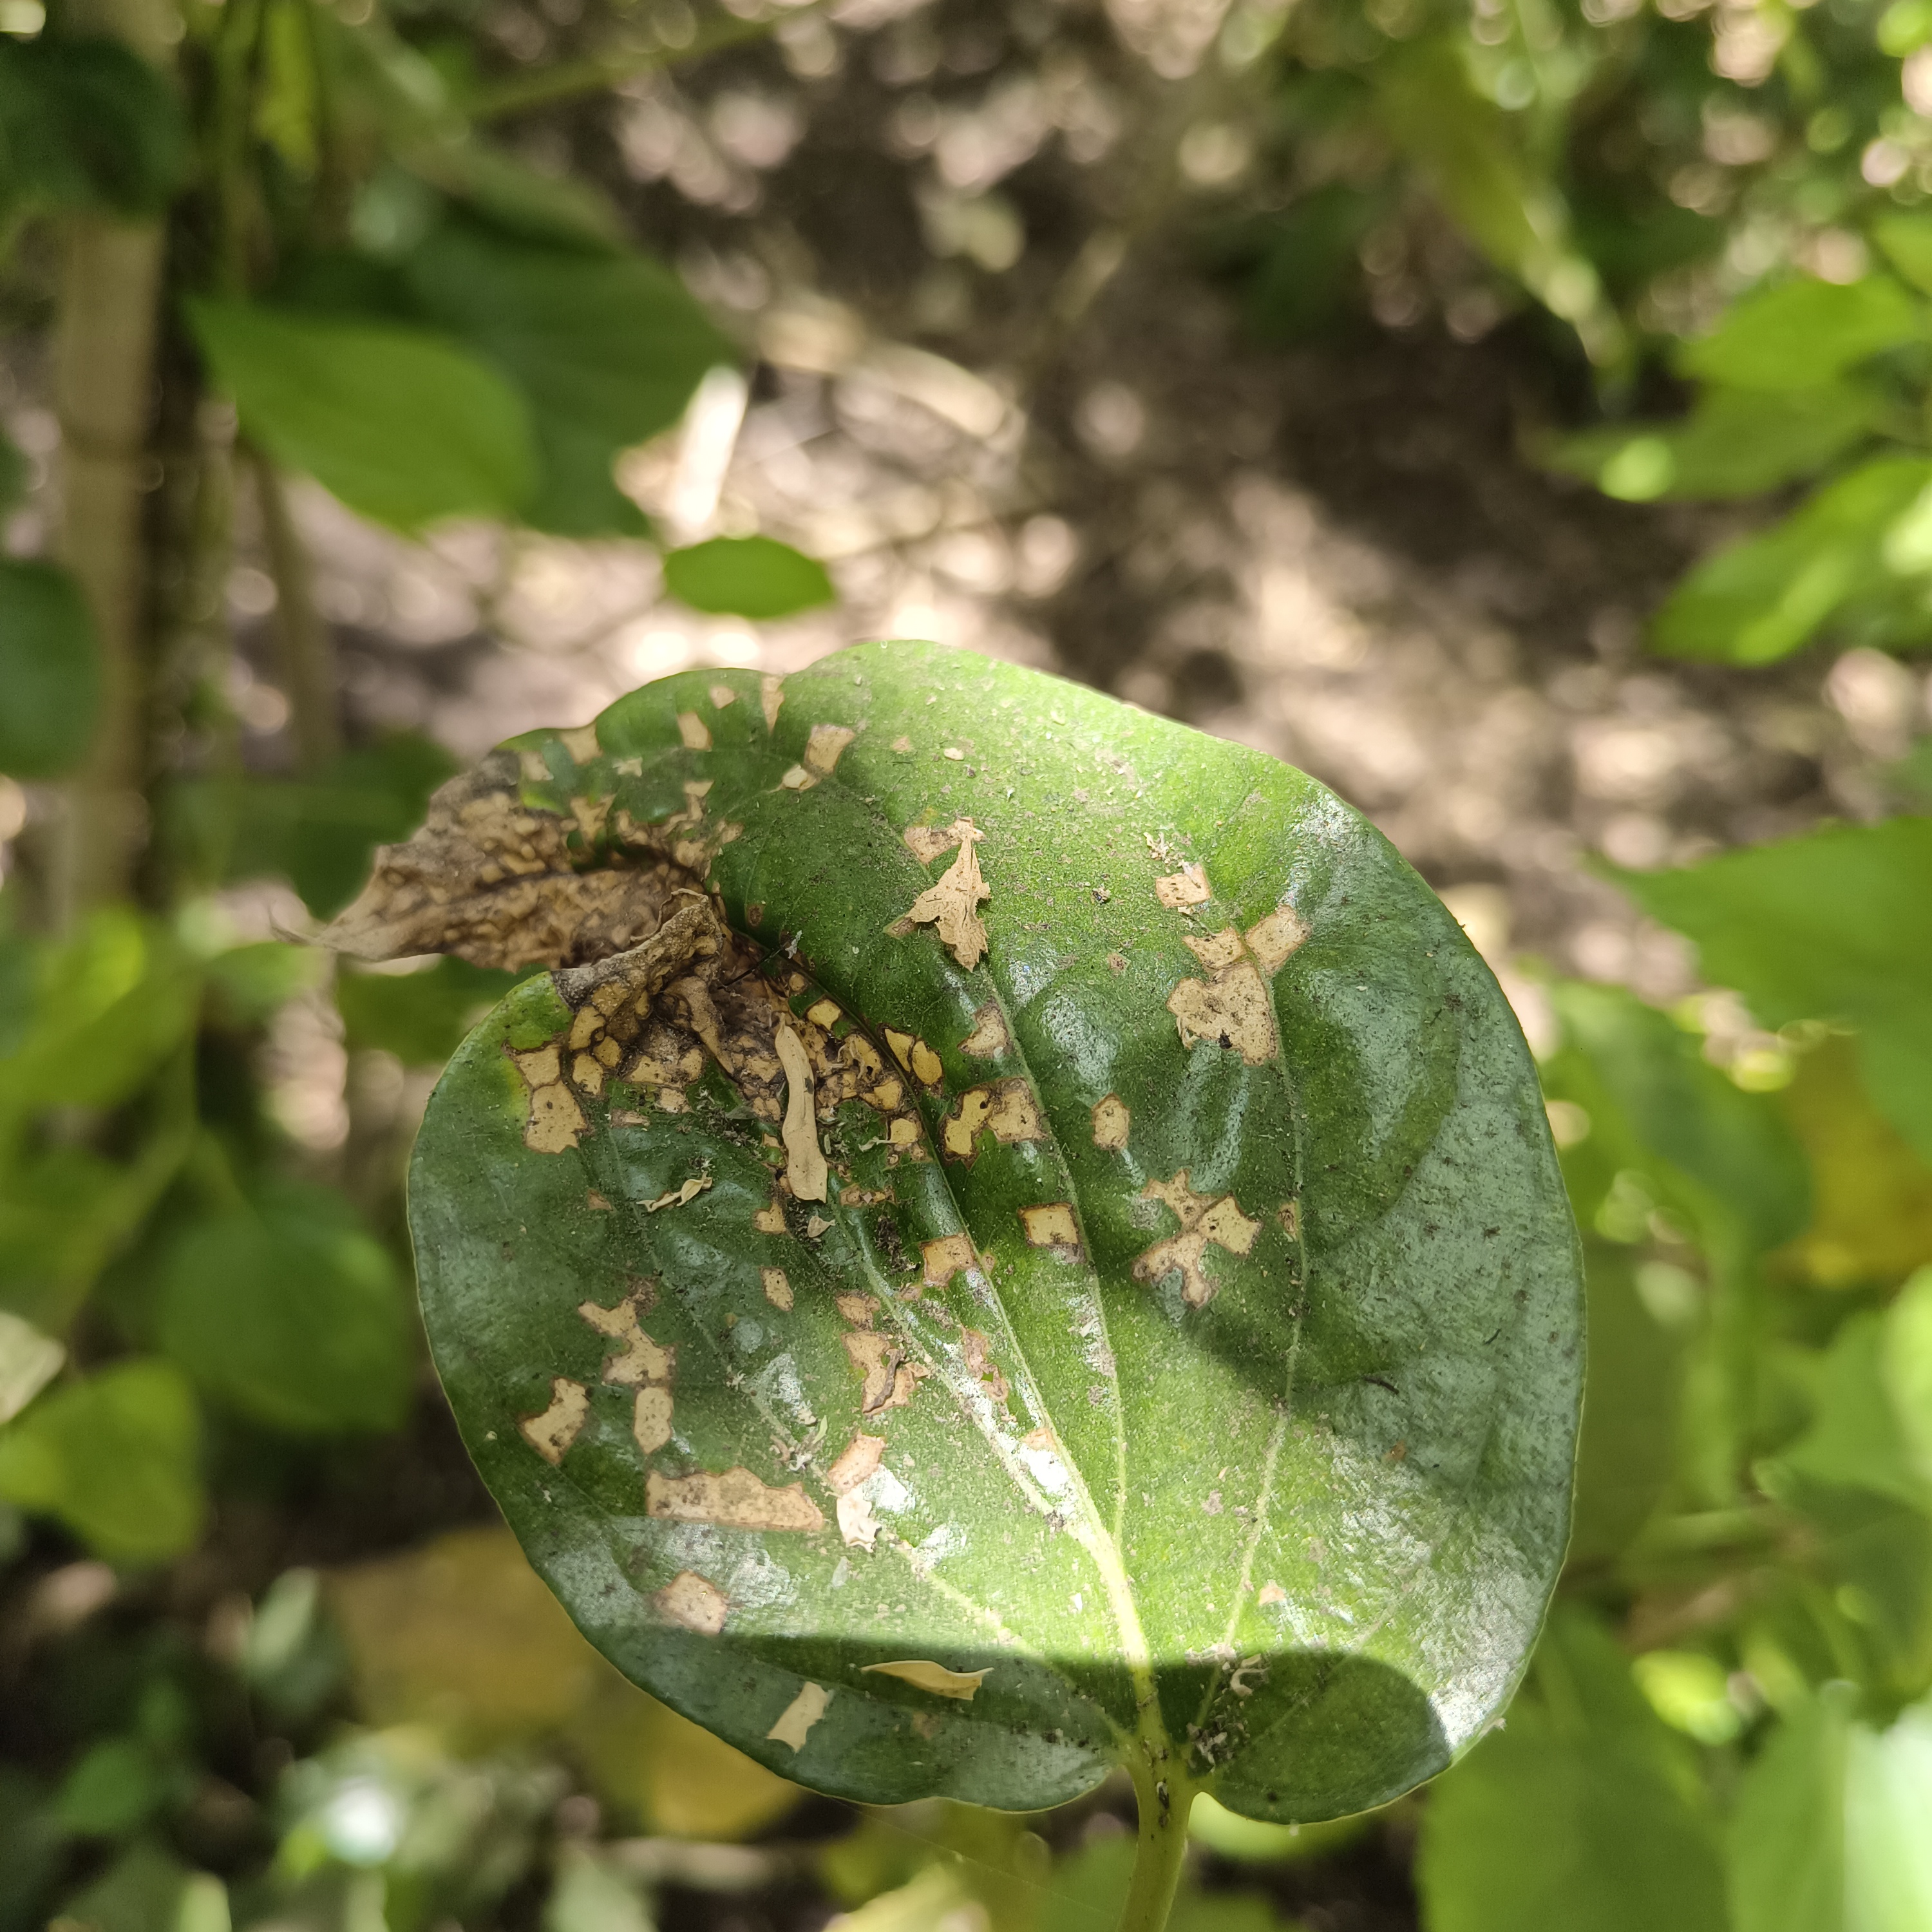
Label: Diseased